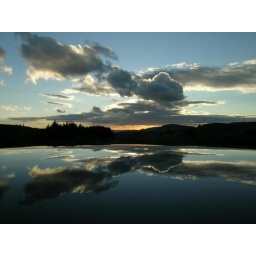
No water just the reflection in the roof of my car !